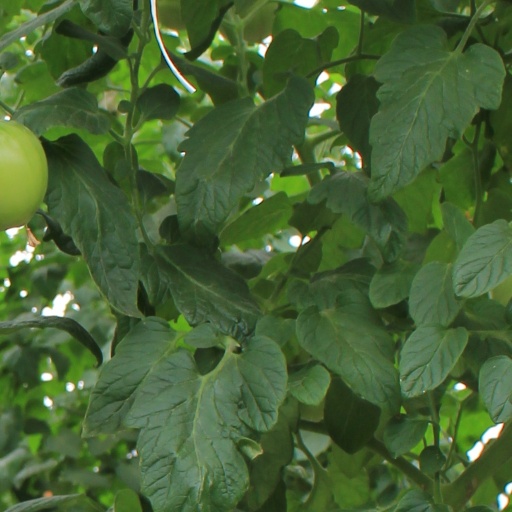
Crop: tomato